John Harvey (Royal Navy officer, born 1740)

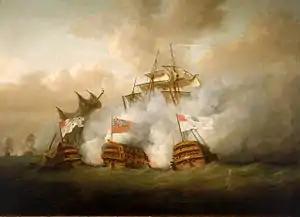
"Brunswick" fighting the "Achille" and "Vengeur du Peuple" on the Glorious First of June

Howe was not planning a regular naval battle of orderly lines and formal engagement but was instead relying on the inexperience of the French revolutionary crews to provide his captains with an opportunity for a large scale victory. Howe ordered his captains to turn towards the French fleet and for each ship in the British line to cut the French line, raking ships either side as they did so before engaging them in close combat and relying on superior British training and firepower to subdue the enemy. These tactics were only partially successful, primarily because the British captains had never been issued such an order before and many refused to enact it as too risky, most simply engaging the French from a distance or making a show of crossing the line before turning in for close engagement too early. Several captains however were aware of the spirit of the order and made efforts to break through the French line. Among these captains was John Harvey.